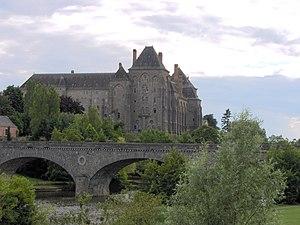
Abbaye de Solesmes, vue depuis le Port de Solesmes, Sarthe, France
L’abbaye Saint-Pierre de Solesmes est une abbaye bénédictine située à Solesmes dans la Sarthe, dont les origines remontent à 1010. Elle fait partie de la congrégation de Solesmes, ou congrégation de France, au sein de la confédération bénédictine.
La Paléographie musicale est une série de publications, composée principalement des photographies et des fac-similés de manuscrits, et fondée auprès de l'abbaye Saint-Pierre de Solesmes en 1889 par Dom André Mocquereau, afin de promouvoir les études scientifiques et la restauration du chant grégorien.
Dom Prosper Guéranger OSB, surtout connu sous l'appellation Dom Guéranger, né à Sablé-sur-Sarthe le 4 avril 1805 et mort à Solesmes le 30 janvier 1875, est un moine bénédictin français, refondateur de l'abbaye de Solesmes et restaurateur de l’ordre des Bénédictins en France.